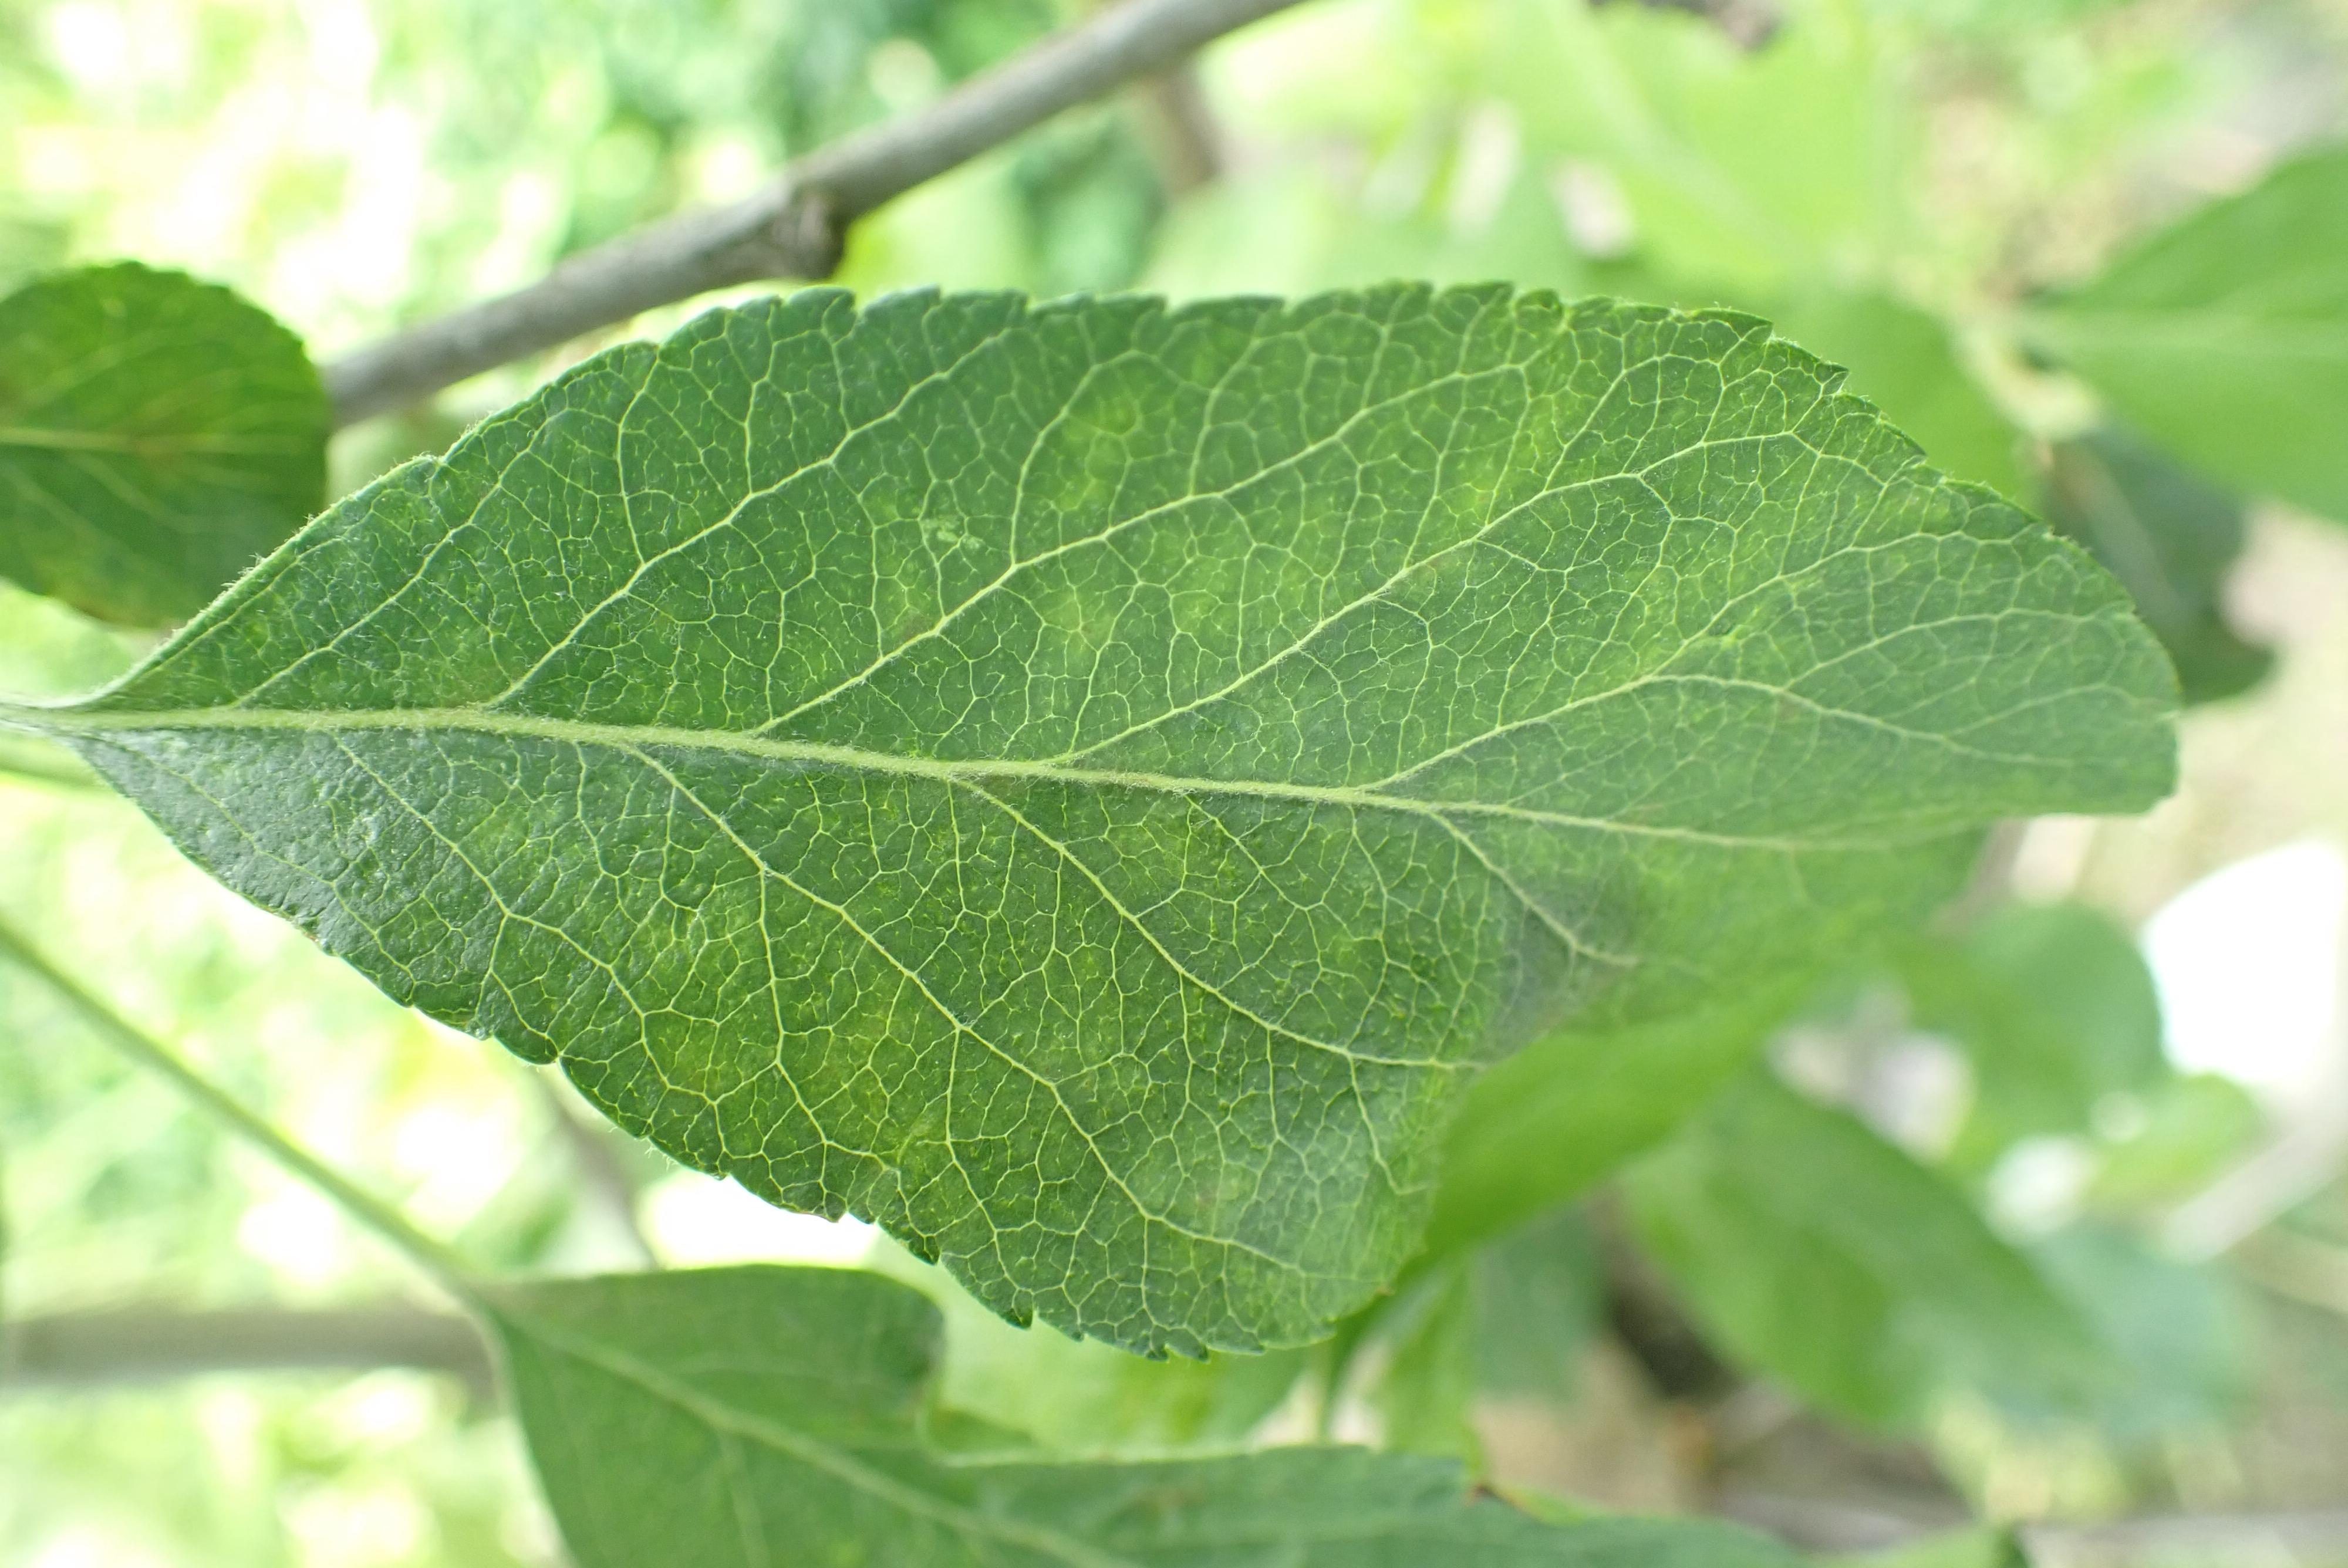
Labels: scab